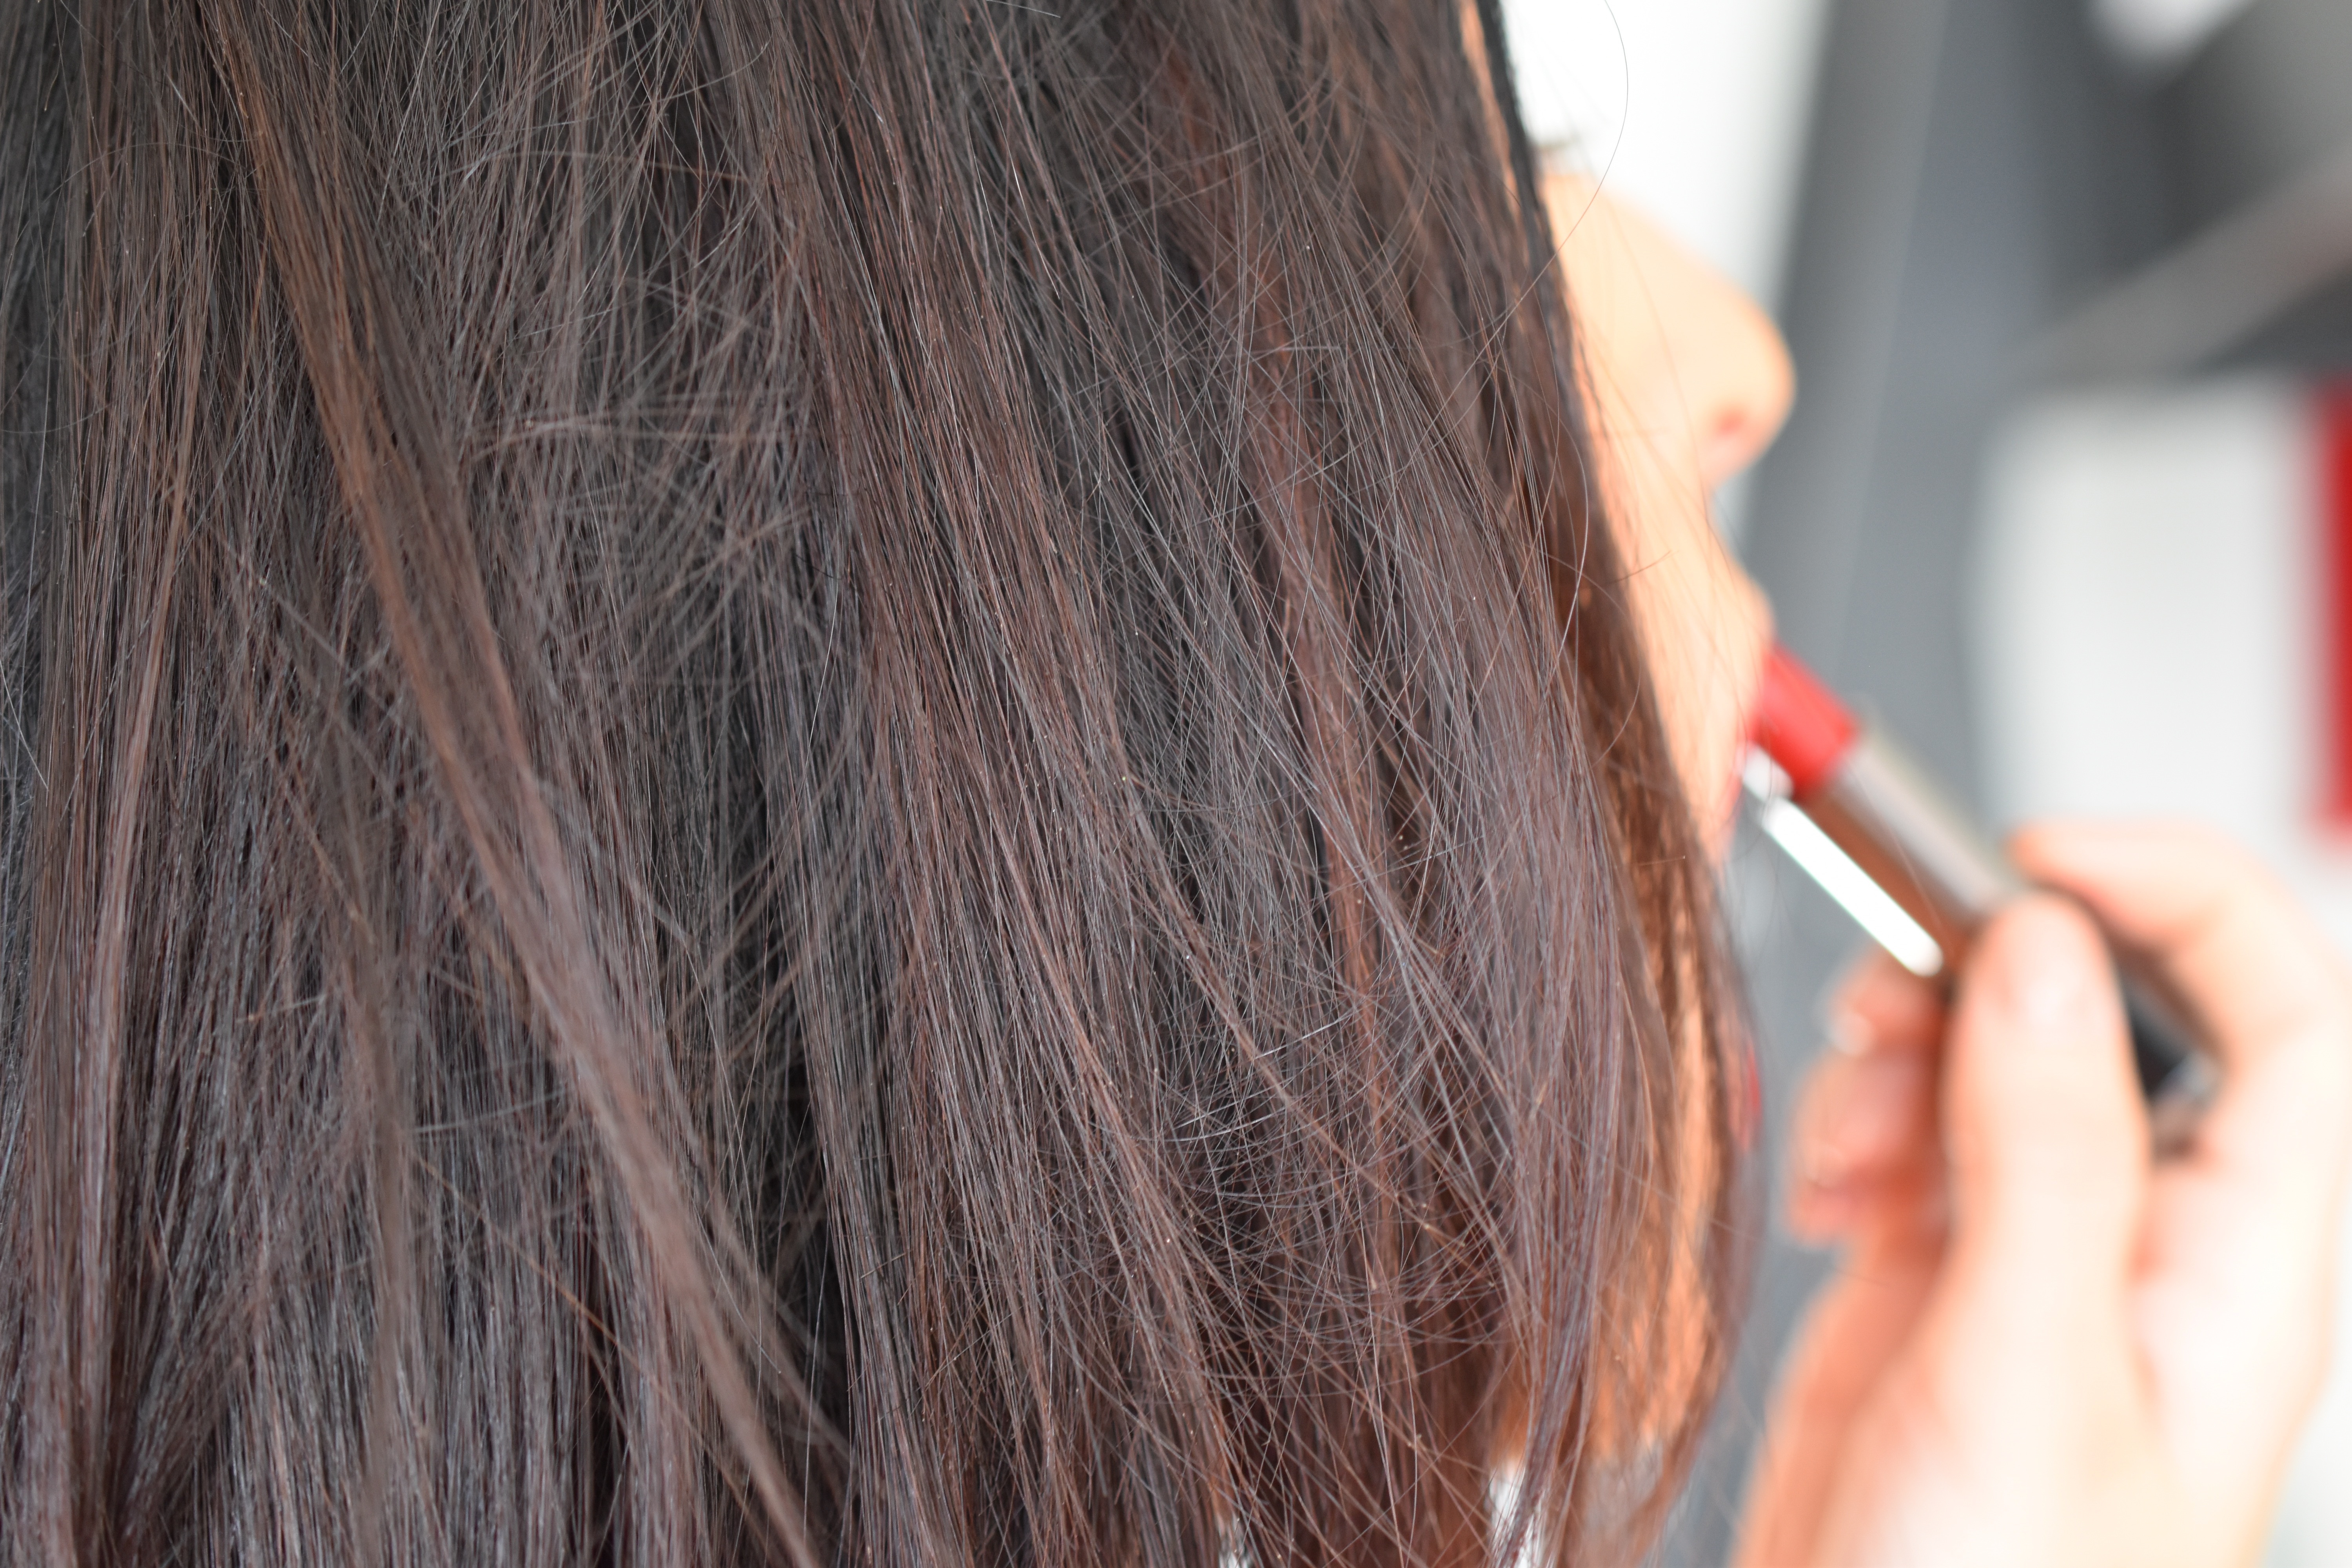
hair, photo, color, natural, brown, ear, hairstyle, braid, makeup, long hair, face, art, beauty, organ, lipstick, brown hair, hair coloring